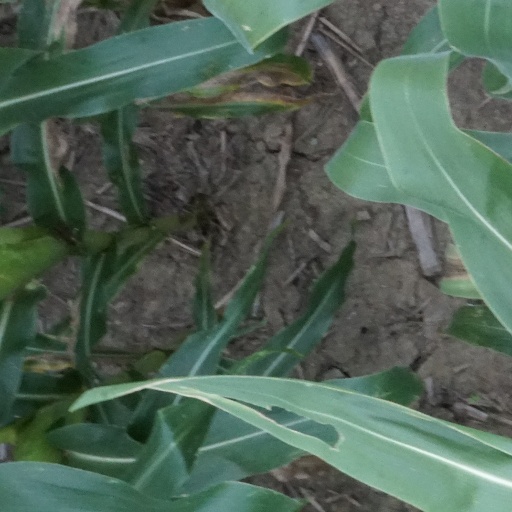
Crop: maize; corn